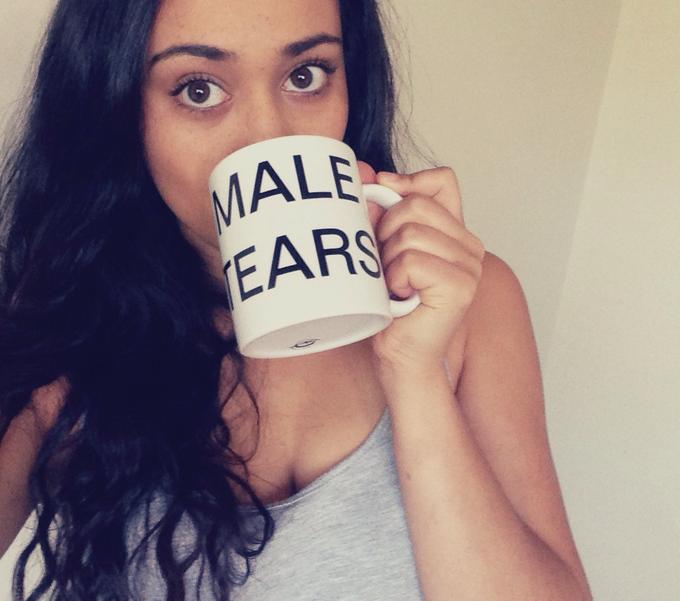
Gender: women